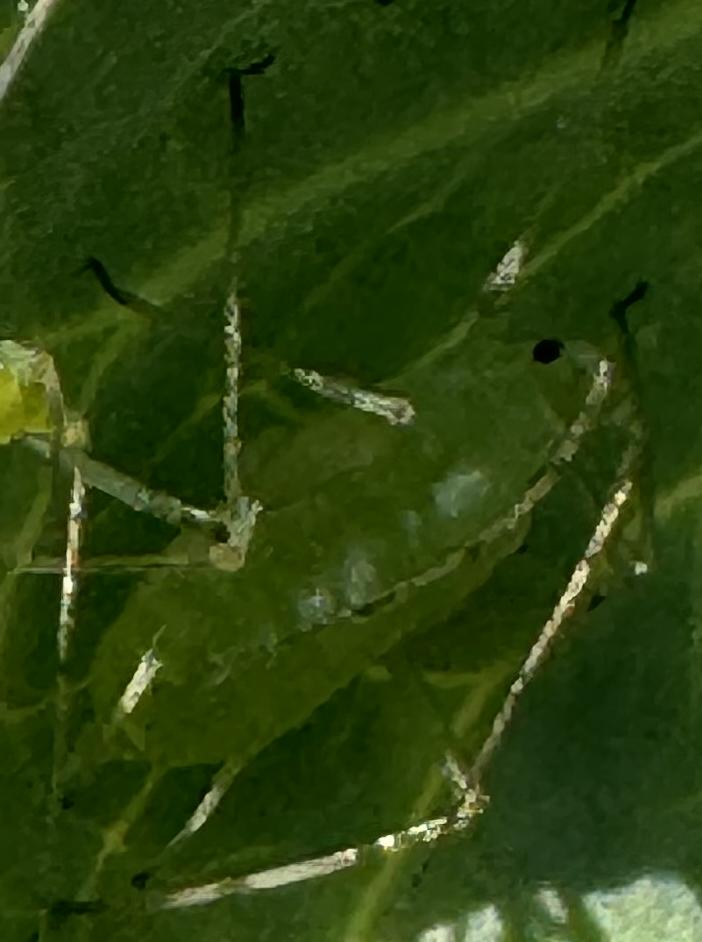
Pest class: pea_aphid